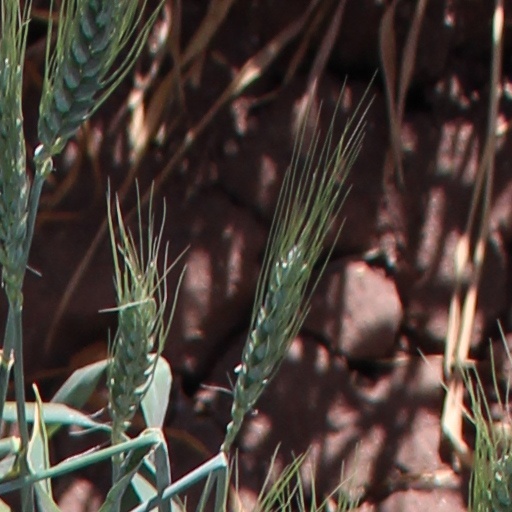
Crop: wheat